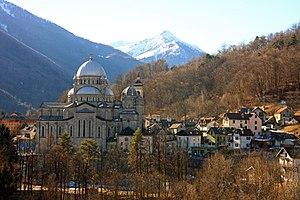
Re est une commune italienne de la province du Verbano-Cusio-Ossola dans la région Piémont en Italie.